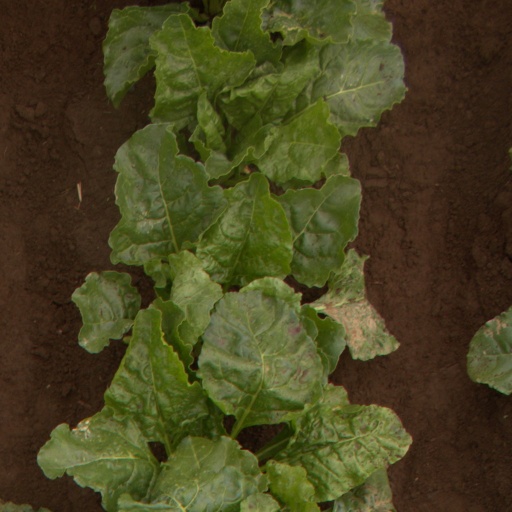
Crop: sugar beet